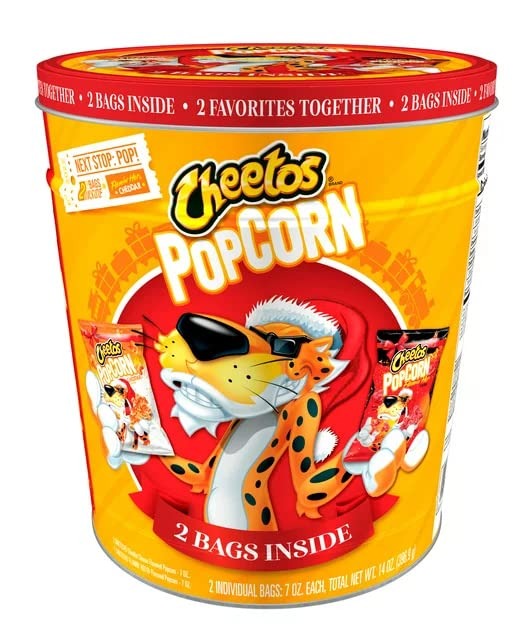
Item Name: Cheetos Popcorn Limited Edition Holiday Tin, Cheddar & Flamin' Hot, 14oz Tin
Bullet Point 1: Share more joy this holiday season with Cheetos Popcorn Holiday Tin
Bullet Point 2: The Cheetos Holiday Tin includes two favorites – (1) Bag of Cheetos Popcorn Cheddar and (1) Bag of Cheetos Popcorn Flamin’ Hot– and is perfect for gifting
Bullet Point 3: Made with Real Cheese
Bullet Point 4: Cheetos Popcorn delivers all of the rich, smooth, cheesy flavor you know and love from classic Cheetos.
Bullet Point 5: CHEETOS snacks are the much-loved cheesy treats that are fun for everyone! You just can't eat a CHEETOS snack without licking the signature “cheetle” off your fingertips. And wherever the CHEETOS brand and CHESTER CHEETAH go, cheesy smiles are sure to follow.
Value: 14.0
Unit: Ounce

Price: 7.98